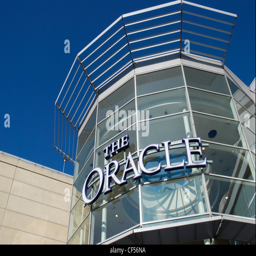
the glass facade and entrance to the shopping centre